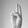
ASL letter: U